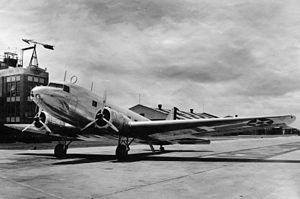
Destination New-York, d'Hergé, est le deuxième album de la série de bande dessinée Jo, Zette et Jocko et suite du Testament de M. Pump. Les planches ont été prépubliées du 26 janvier 1939 au 9 novembre 1939 dans les pages du Le Petit Vingtième. L’album est paru en 1952.